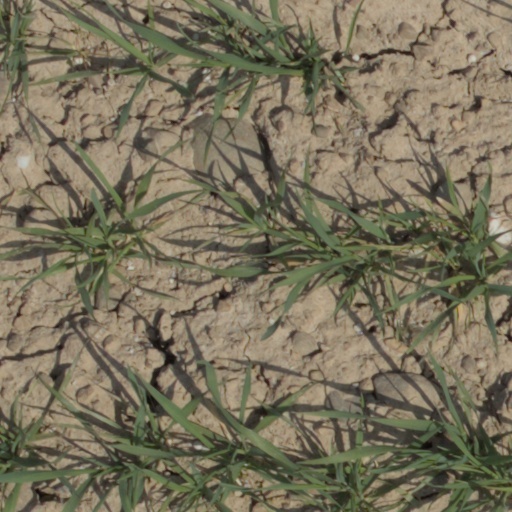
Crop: wheat